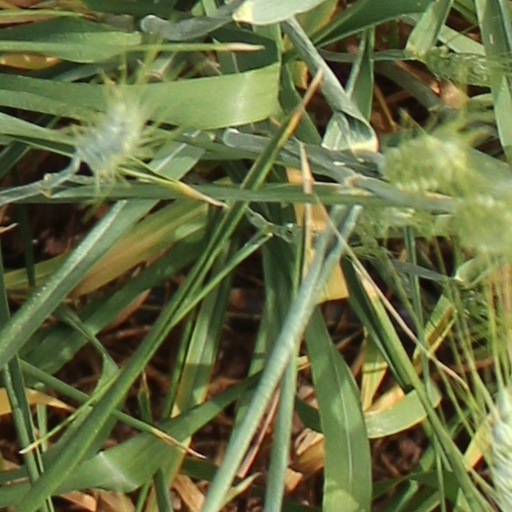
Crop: wheat